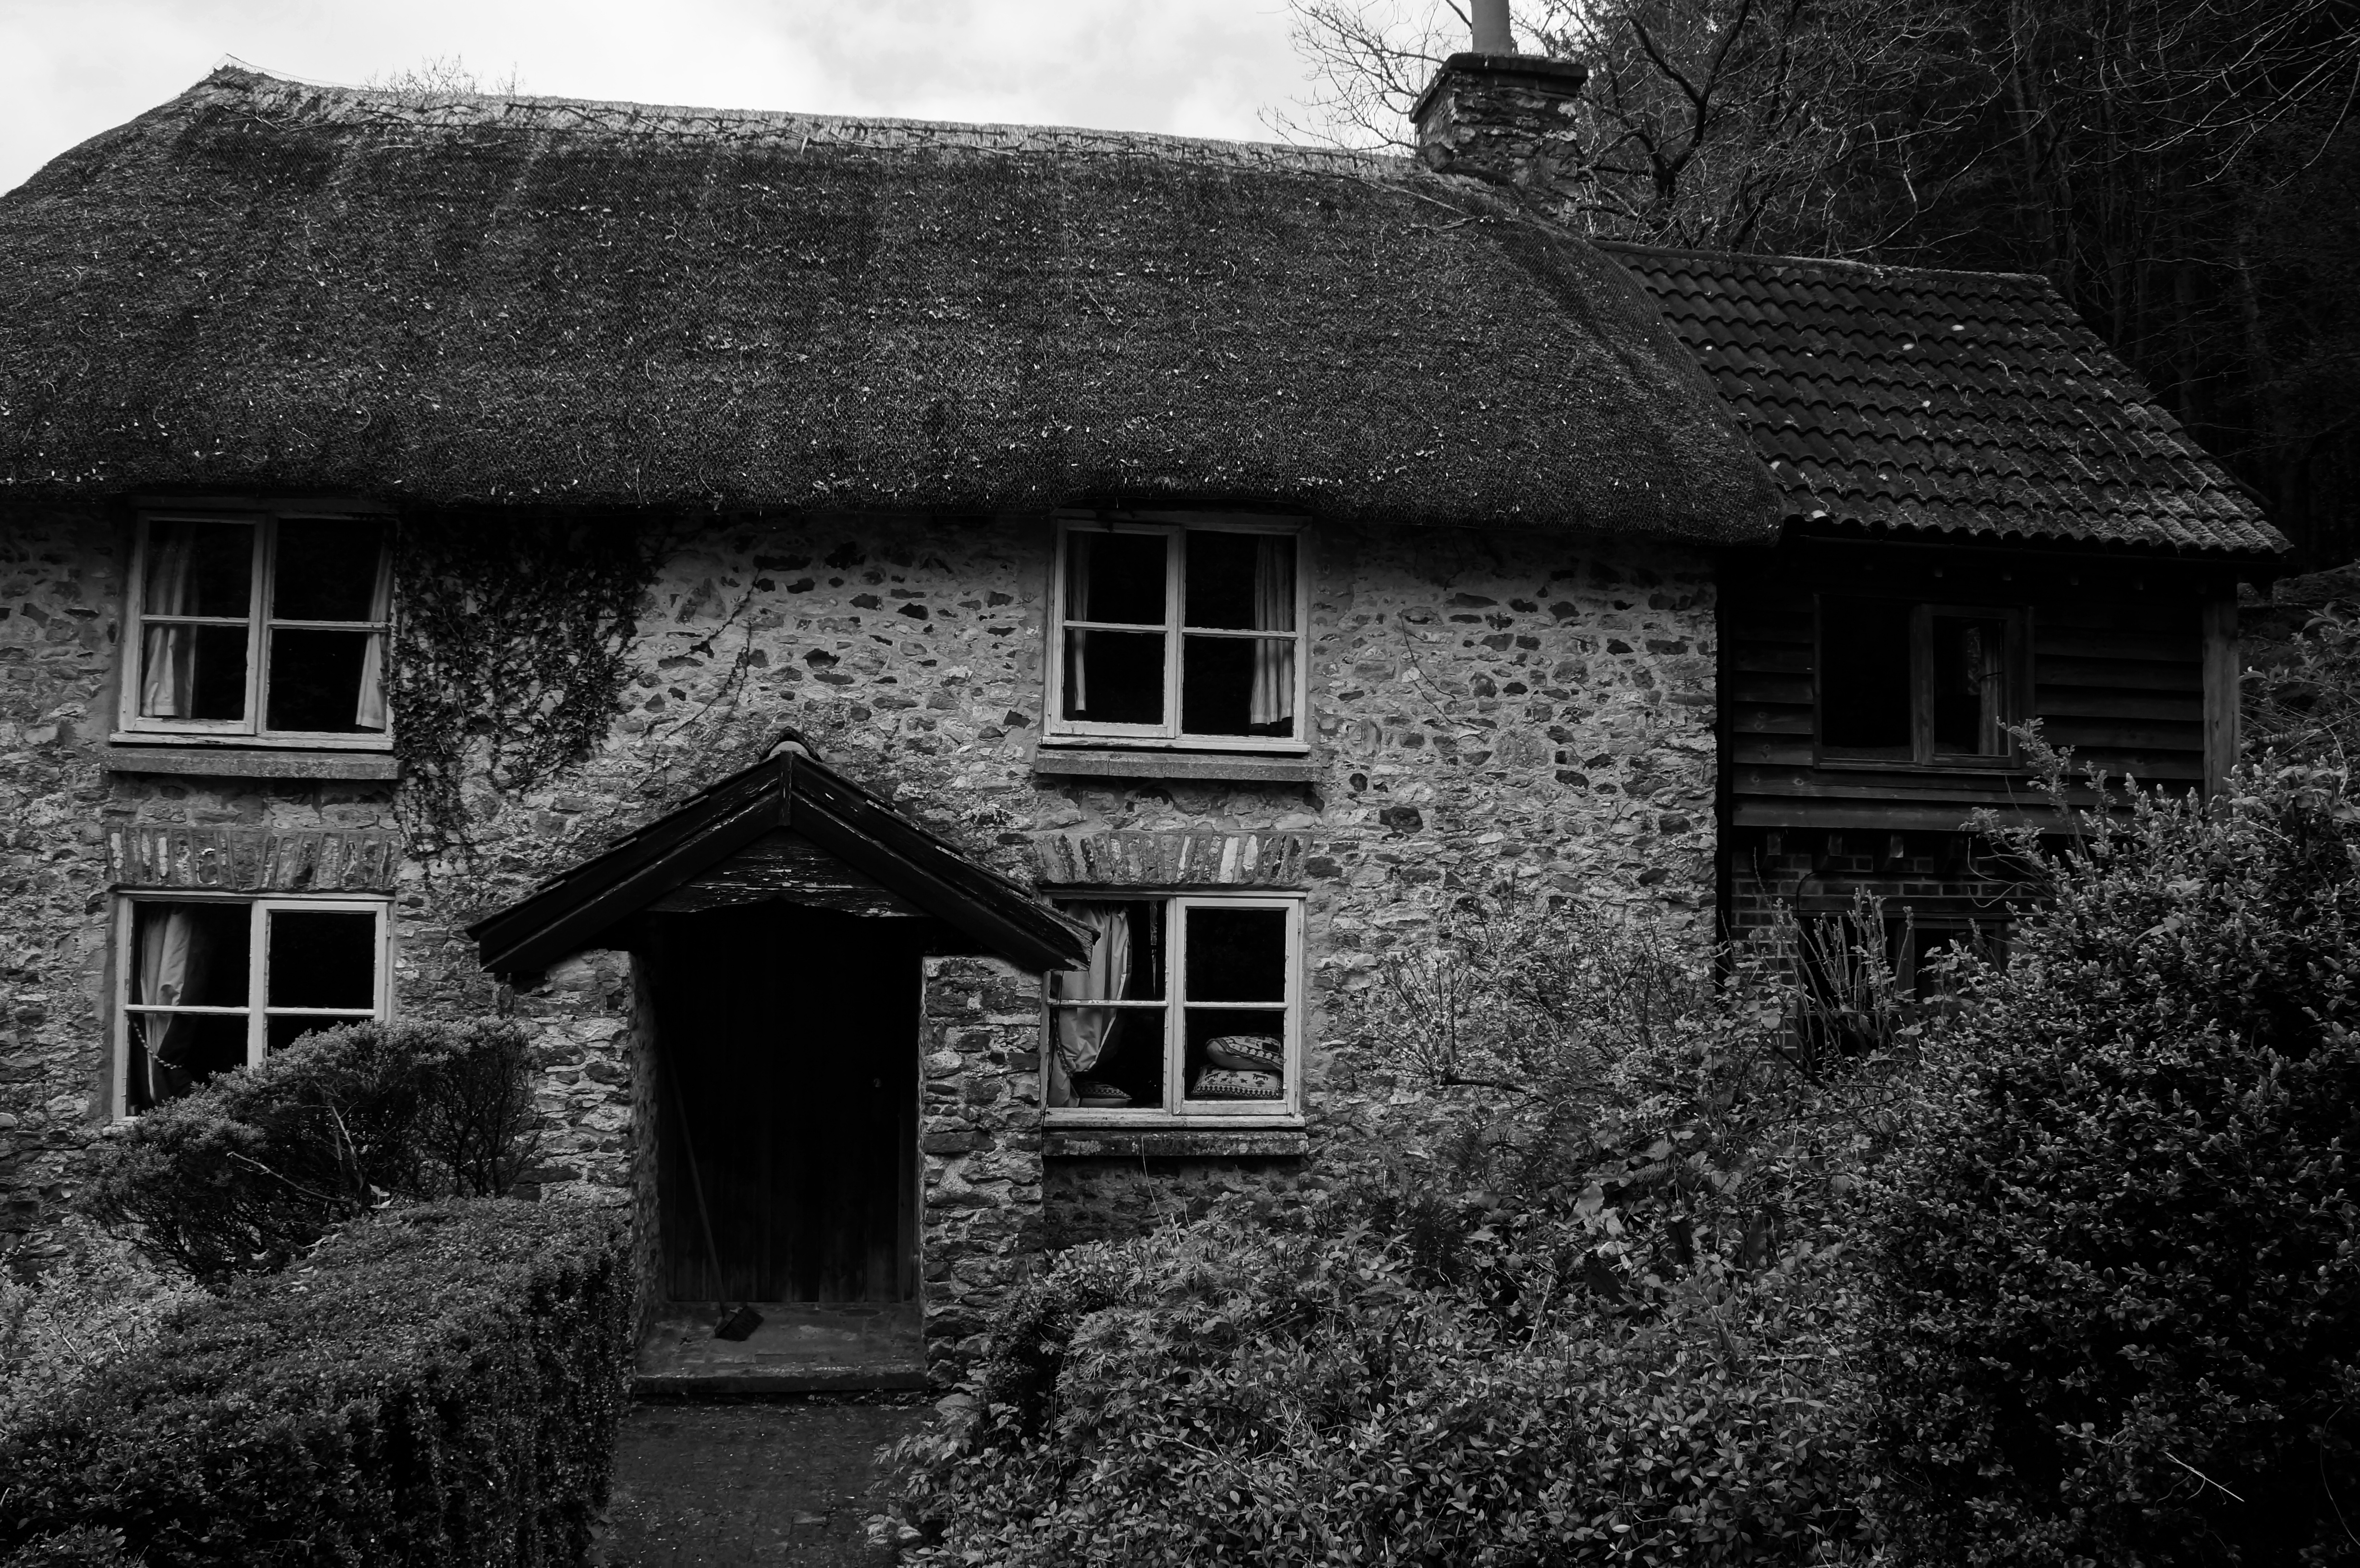
black and white, white, house, window, building, home, cottage, darkness, black, monochrome, material, farmhouse, history, estate, rural area, monochrome photography